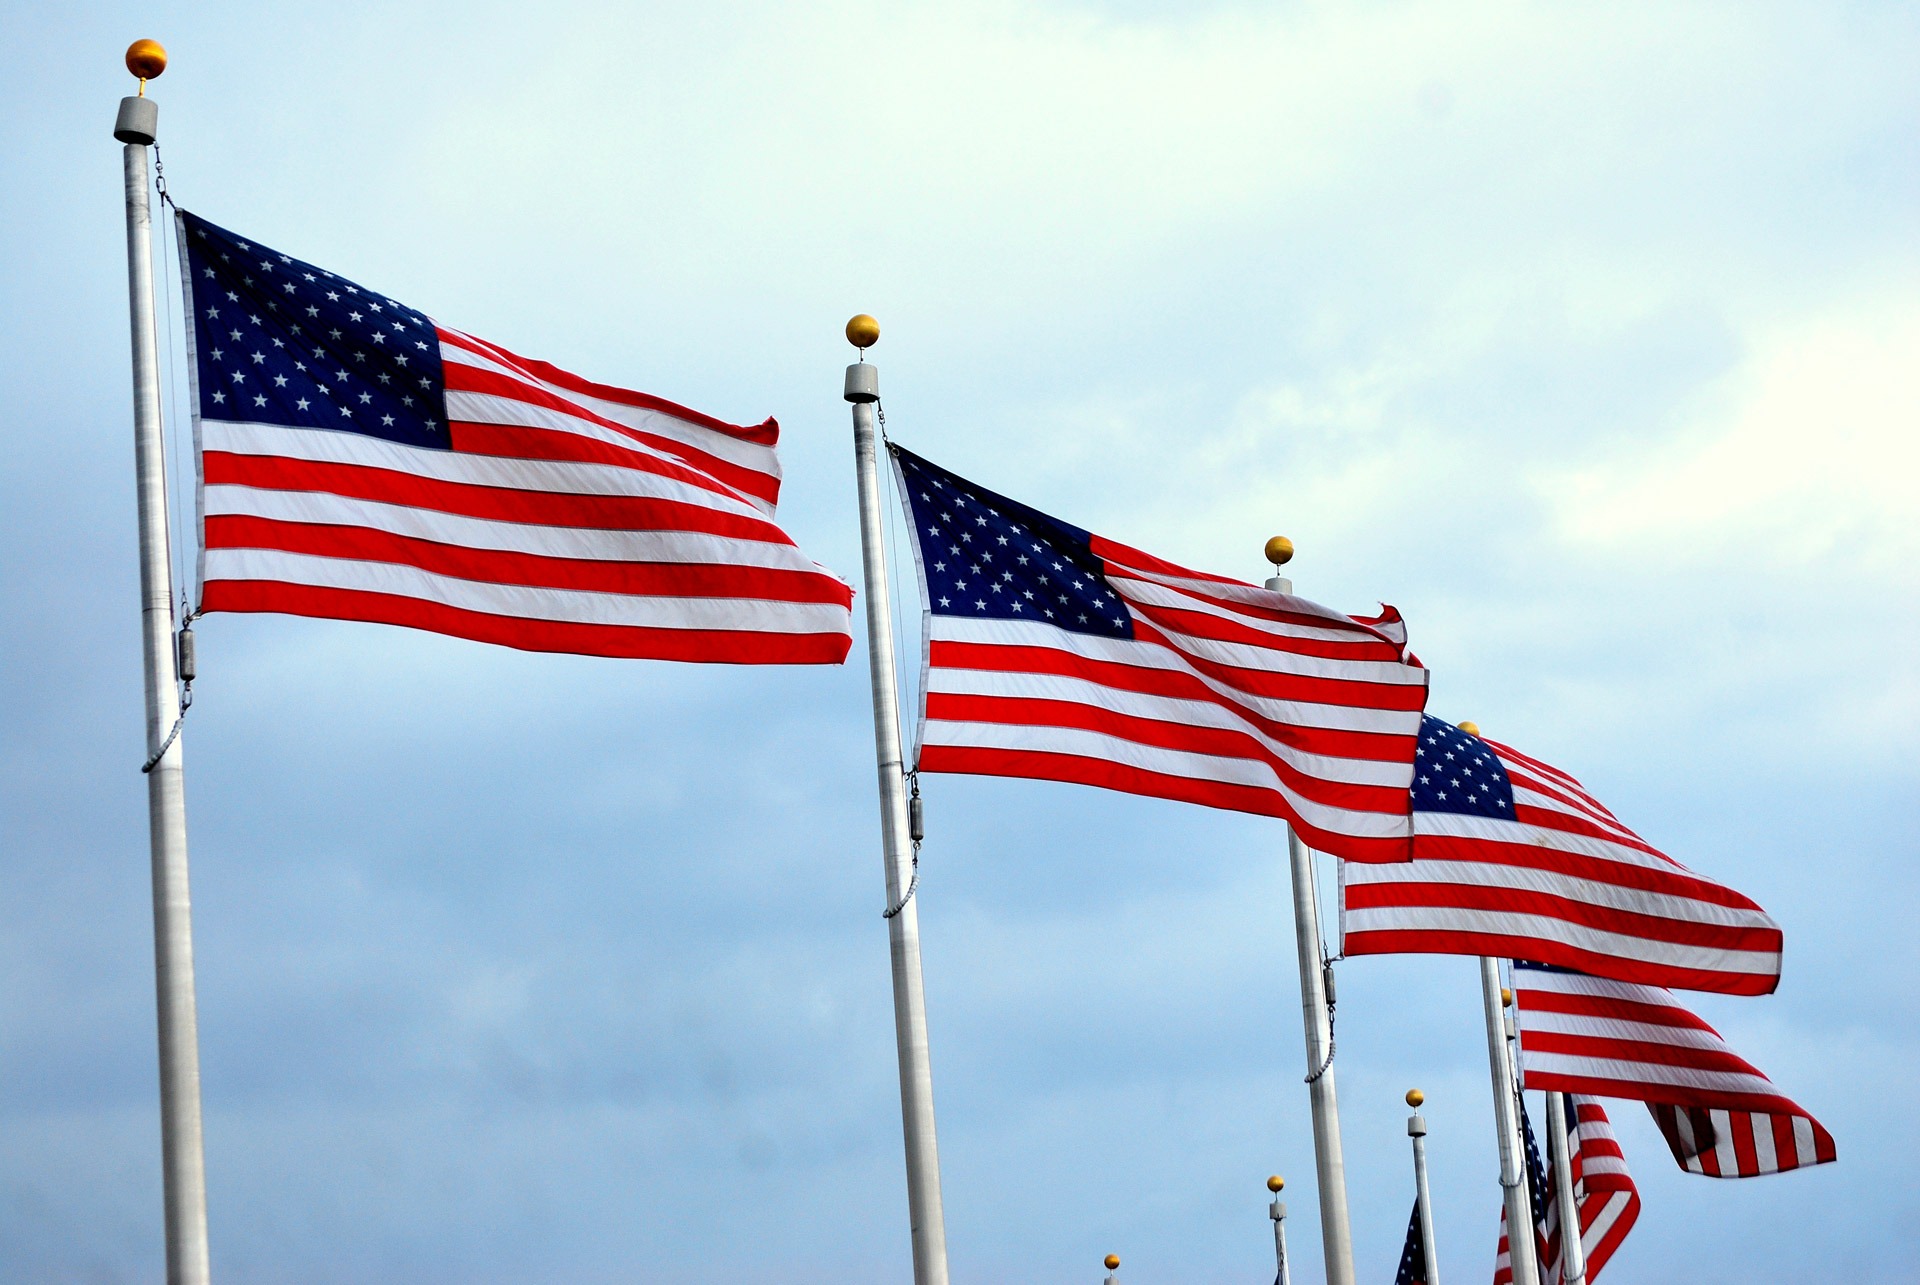
cloud, sky, wind, flying, daytime, flag, american, blowing, flags, united, states, flag of the united states